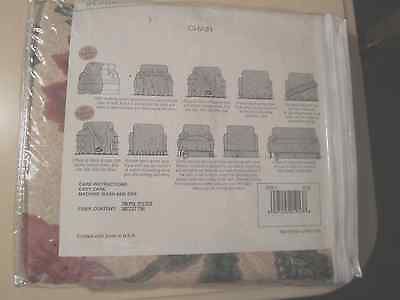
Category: chair